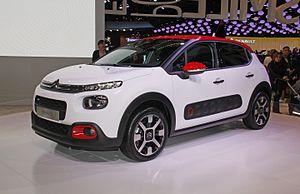
La C3 est une citadine polyvalente du constructeur automobile français Citroën sortie en 2016. Il s'agit de la troisième génération de la Citroën C3 depuis 2002.
Citroën C3 est le nom donné depuis 2002 aux voitures polyvalentes développées par le constructeur français Citroën.
Une citadine polyvalente, est une automobile du segment B, légèrement plus grande et plus puissante qu'une petite citadine mais plus petite qu'une berline compacte. Ces voitures offrent généralement un niveau de confort satisfaisant pour les trajets routiers tout en restant bien adaptées à la circulation urbaine. Cette catégorie est apparue dans les années 1970 avec des modèles d'une longueur de l'ordre de 3,50 m. Aujourd'hui, leur longueur est plutôt de l'ordre de 3,90 m en versions 2 volumes. Le terme de polyvalente est justifié par l'accroissement de la taille moyenne de ce type de véhicule, se rapprochant des compactes. En Amérique du Nord, on parle de sous-compacte. Ces modèles sont les plus populaires dans de nombreux pays d'Europe, France et Italie en tête mais pas en Allemagne ou en Espagne où les compactes sont davantage représentées. Elles ont toutes 5 places.